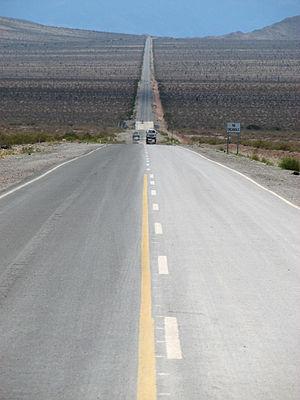
La recta Tin Tin est une portion parfaitement rectiligne de la route 33, à l'est de la ville de Cachi, qui traverse le parc national Los Cardones, dans une zone semi-aride. Elle mesure 18 kilomètres de longueur.